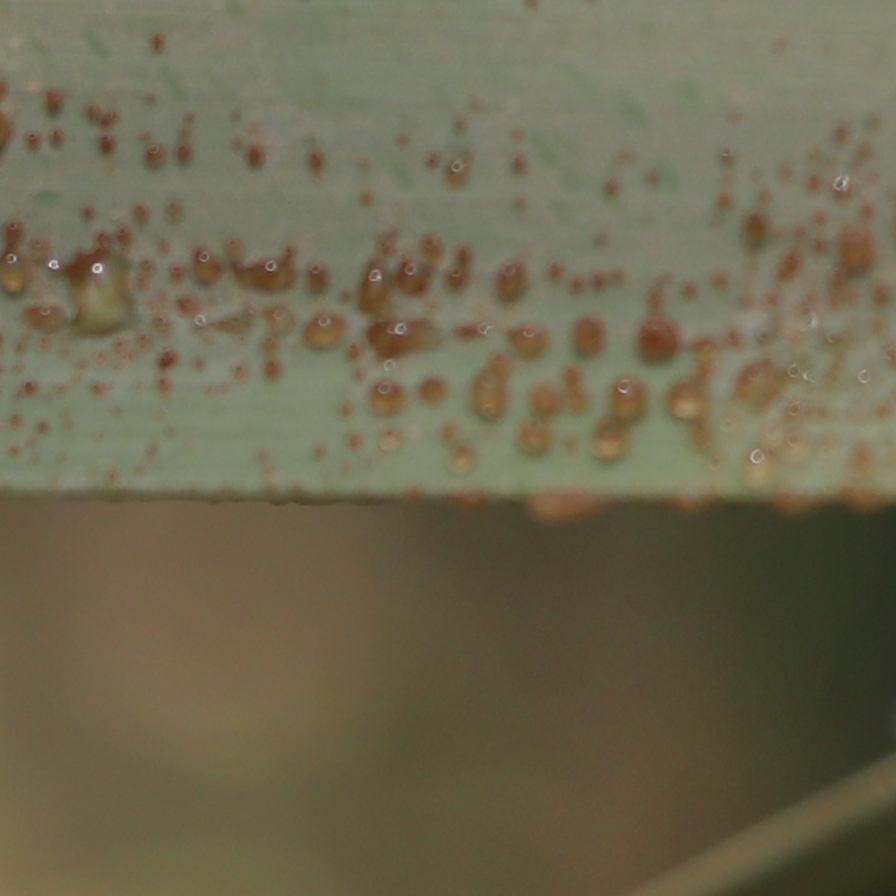
Label: Honey